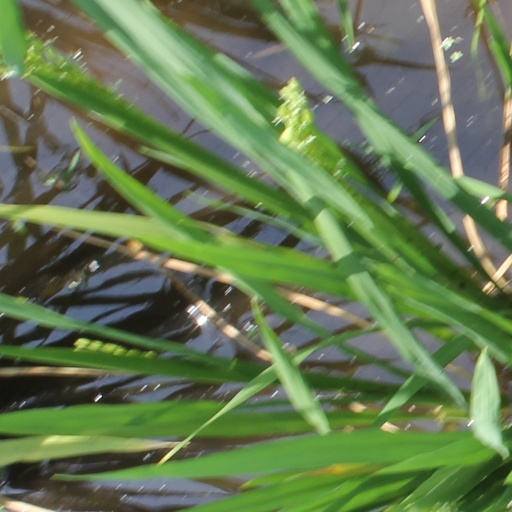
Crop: rice